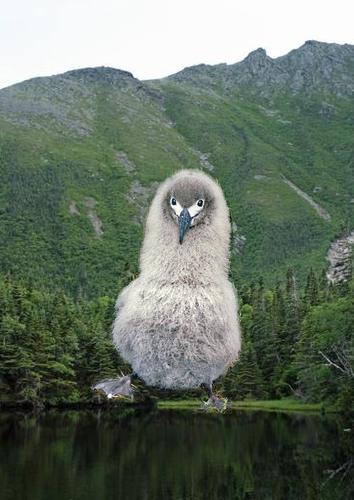
Bird species: Sooty_Albatross
Bird type: waterbird
Background: water